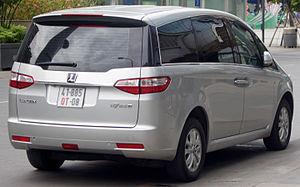
Luxgen Motors est un constructeur automobile taïwanais. C'est une marque du groupe taïwanais Yulon créée en 2009. Le nom de « Luxgen » est un mot-valise composé de « Luxury », c'est-à-dire « luxe » et « Genius », « génie » en français. Ses véhicules ont un positionnement premium.